Dick Enberg

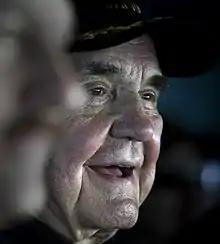
Enberg in 2010

In December 2009, Enberg was hired as a television play-by-play announcer by the San Diego Padres, signing a multi-year deal to call 110–120 games a season for channel 4SD. Enberg primarily teamed with Mark Grant on the Padres' telecasts.